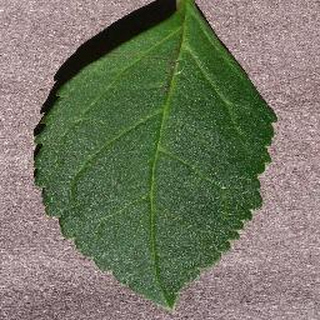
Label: healthy_cherry